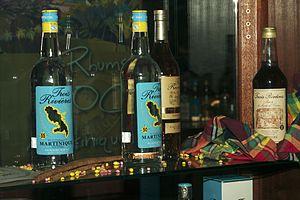
Rhums de la Martinique
La Martinique, en Créole martiniquais : Matinik, ou Matnik, appelée Madinina par les indigènes de l’île, et également surnommée « l’île aux fleurs », est une île située dans les Caraïbes, et plus précisément dans l'Archipel des Petites Antilles. C’est une région insulaire française et un Département français, elle est administrée dans le cadre d'une Collectivité territoriale unique dirigée par l'assemblée de Martinique. C'est également une région ultrapériphérique de l'Union européenne. Elle est aussi membre associé de l’Organisation des États de la Caraïbe orientale, de l’Association des États de la Caraïbe et de la Commission économique pour l'Amérique latine et les Caraïbes.